Michael Bolton

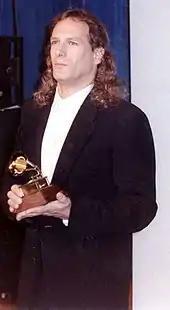
Bolton at the 1990 Grammy Awards

Bolton achieved his greatest success as a pop singer in the late 1980s and early 1990s. He performed songs written by or co-written with major hit songwriters of the era including Diane Warren and Desmond Child (as well as "Steel Bars" penned by Bolton and Bob Dylan), but also had several hits that were remakes of 1960s soul classics. One of his first major hits was his 1987 interpretation of the Otis Redding classic "(Sittin' On) the Dock of the Bay". Redding's widow, Zelma Redding, said she was so moved by Bolton's performance "that it brought tears to my eyes. It reminded me so much of my husband that I know if he heard it, he would feel the same." Always interested in soul music and Motown classics, Bolton had a 1989 hit with a version of "Georgia on My Mind", a song associated with Ray Charles. In 1991, he released the album "Time, Love & Tenderness" which featured his Grammy Award-winning cover version of "When a Man Loves a Woman", first recorded by Percy Sledge.